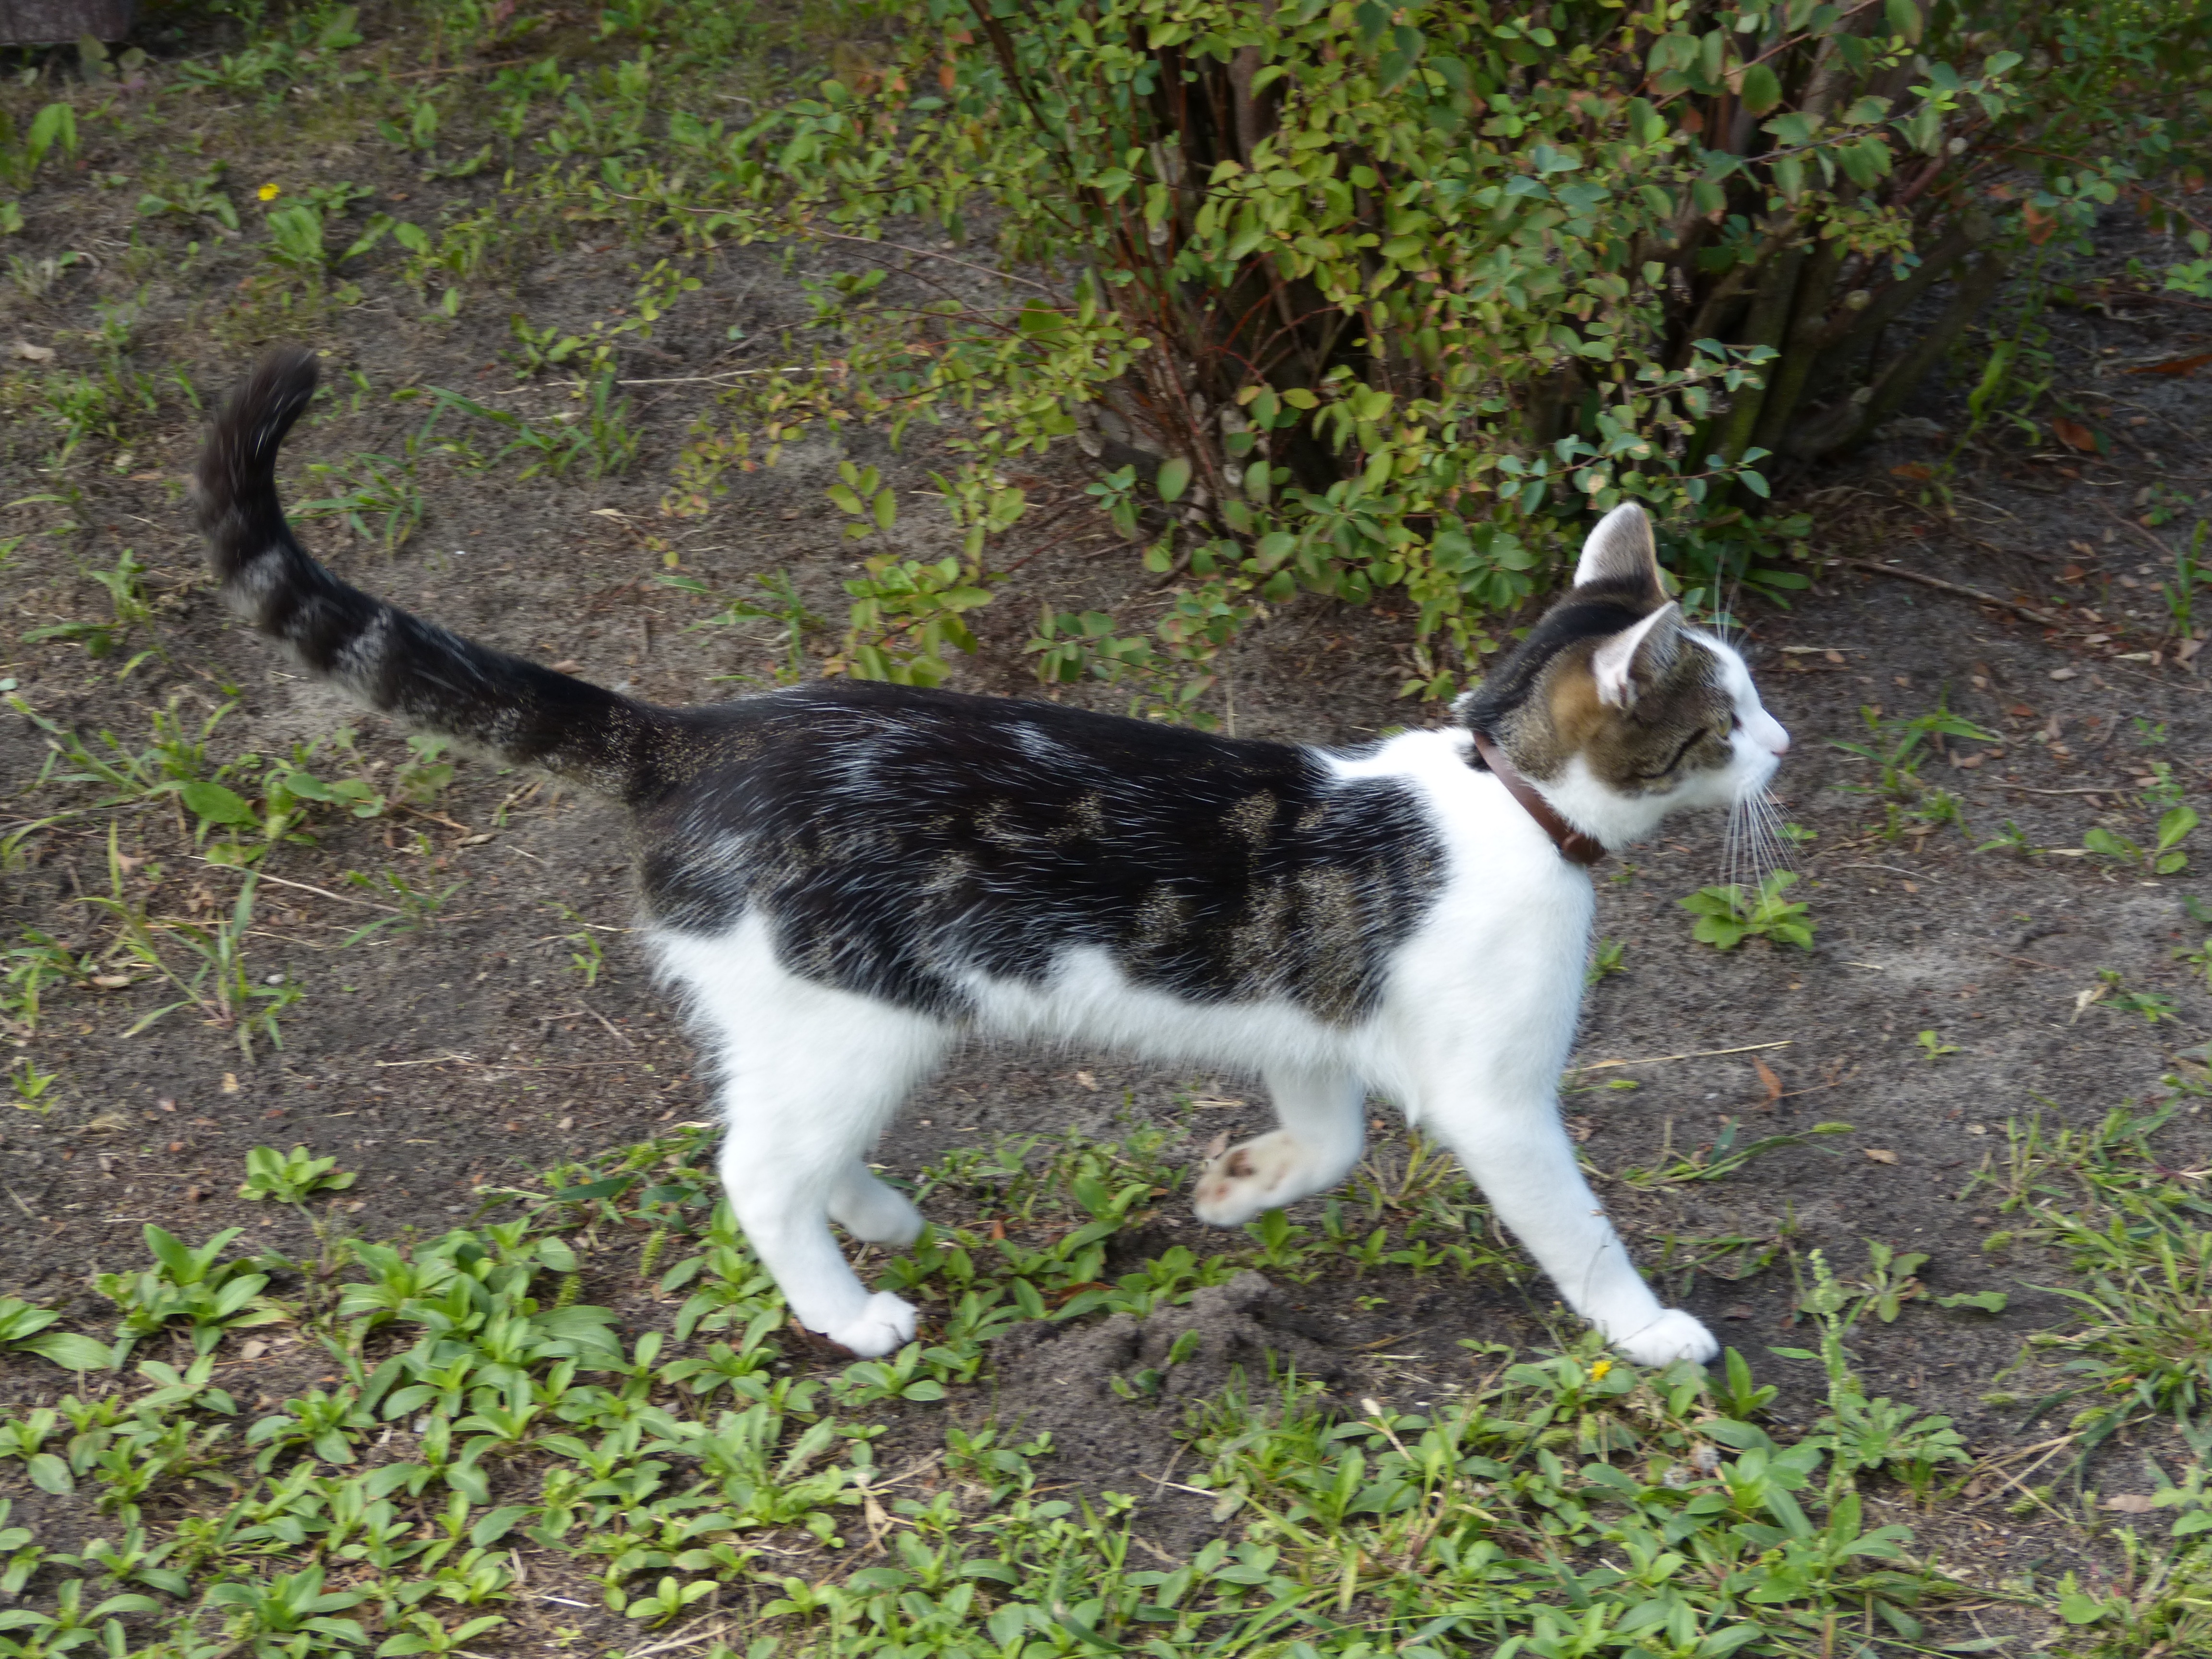
grass, cute, pet, fur, cat, mammal, garden, face, animals, vertebrate, creature, cheeky, mieze, attention, domestic cat, noble, pride, mackerel, graceful, psychiatric, small to medium sized cats, cat like mammal, dog breed group